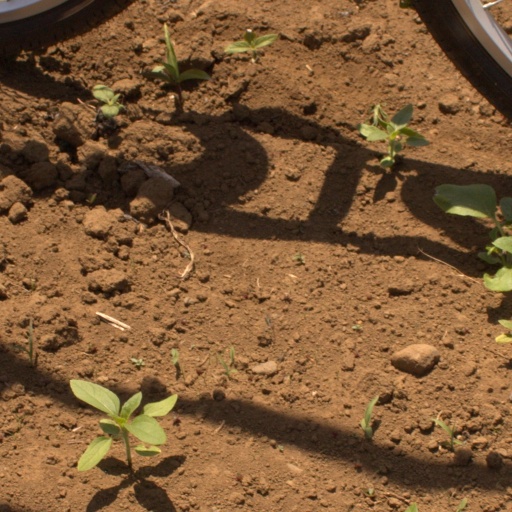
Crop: Jerusalem artichoke